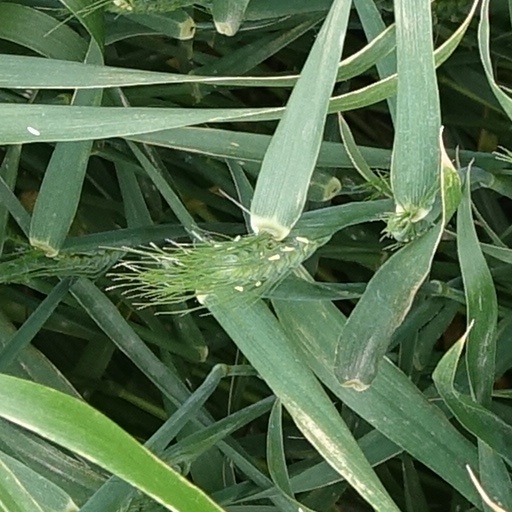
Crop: wheat